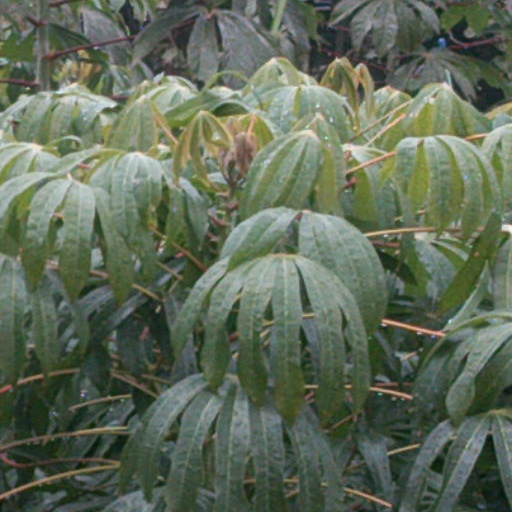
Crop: cassava